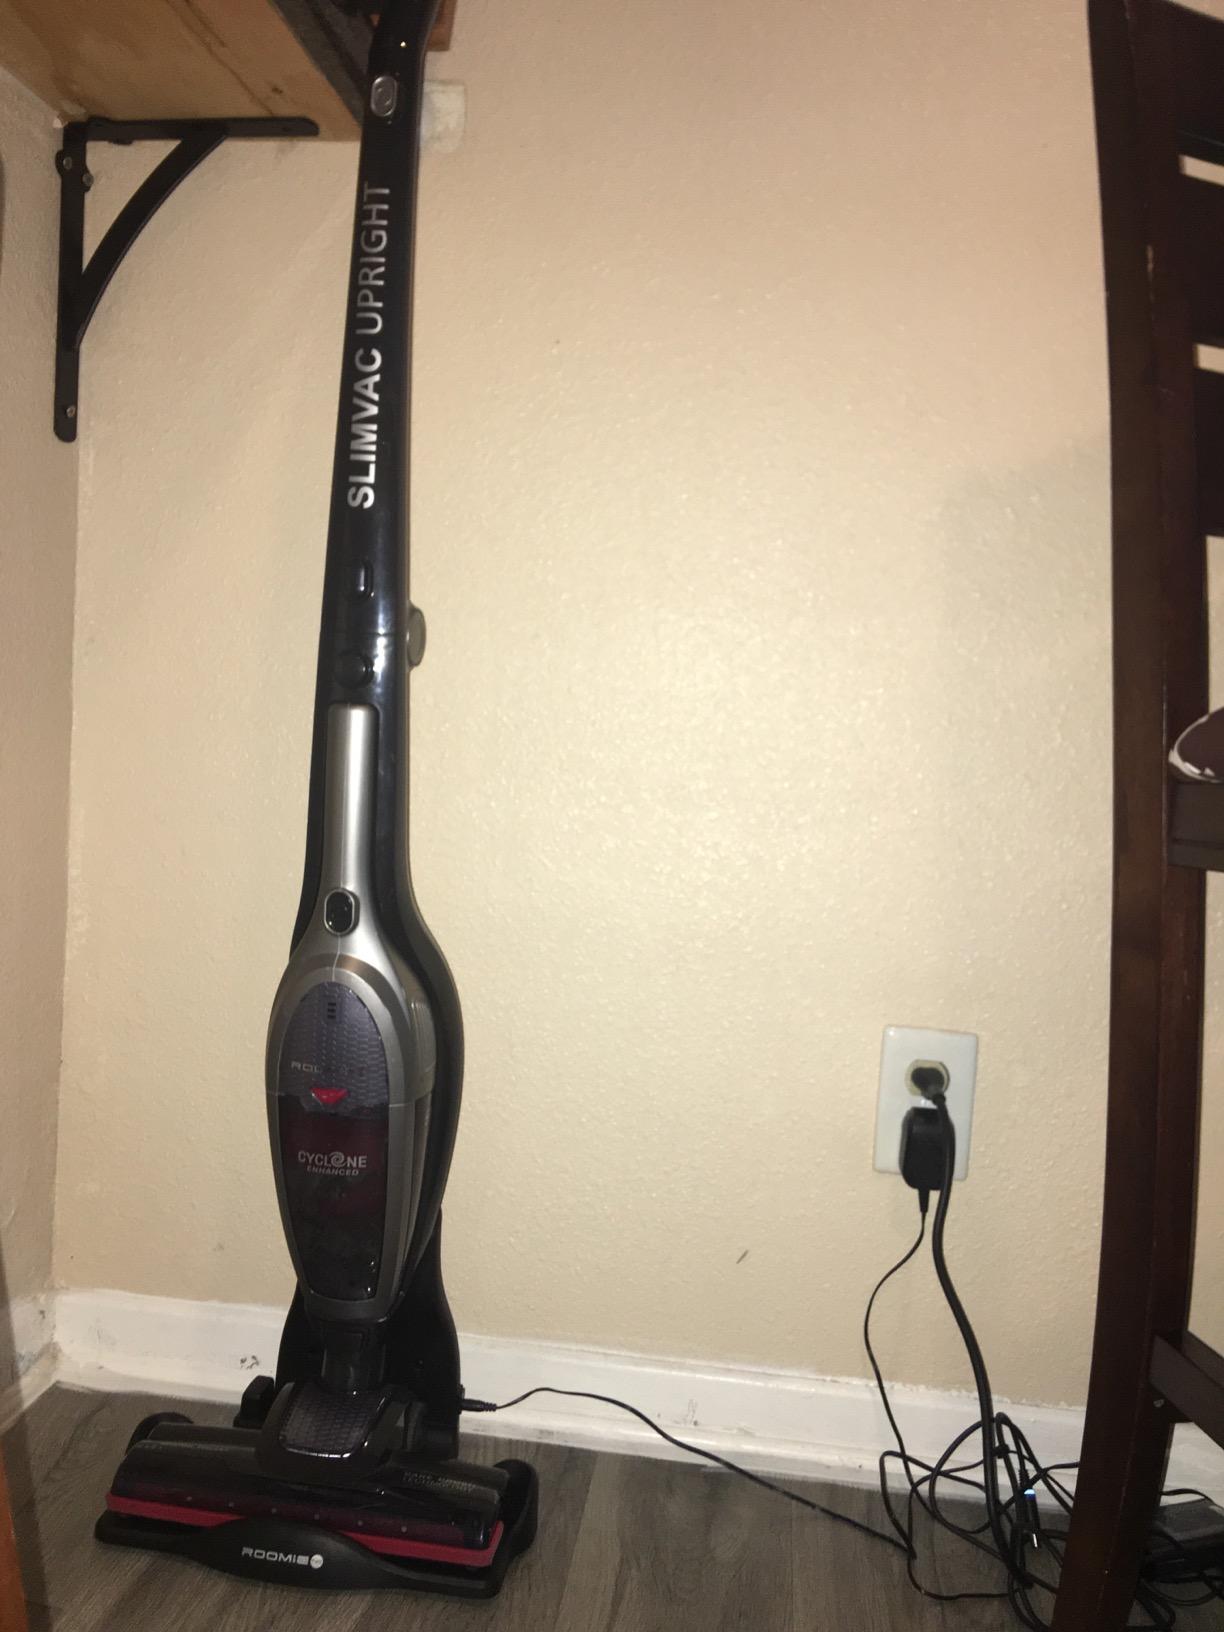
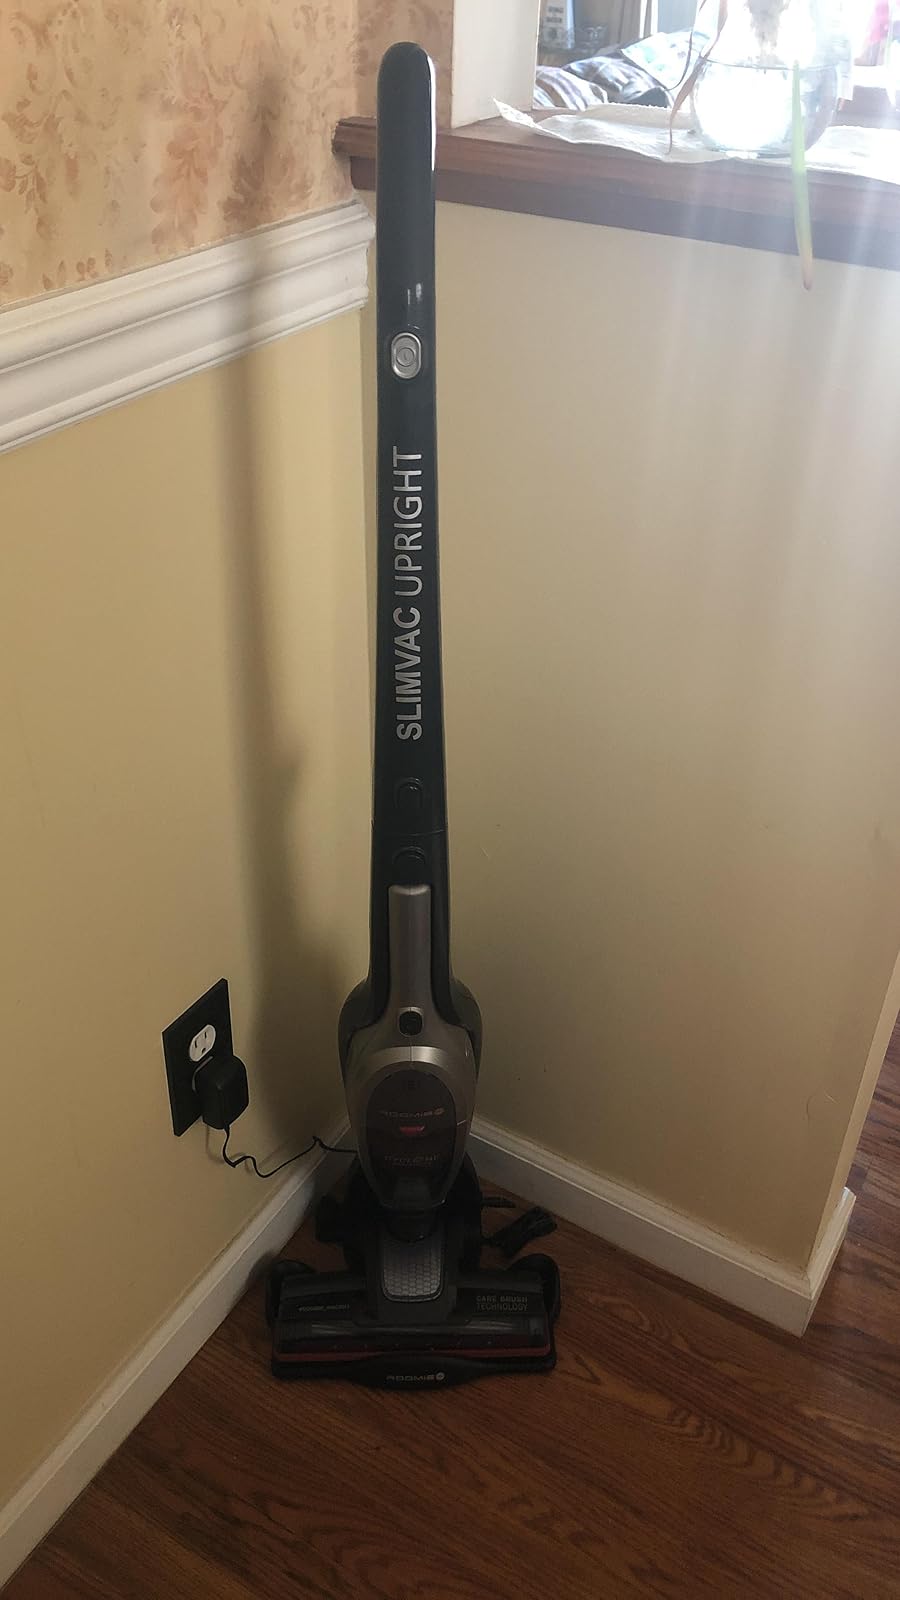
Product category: items_vacuum
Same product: yes